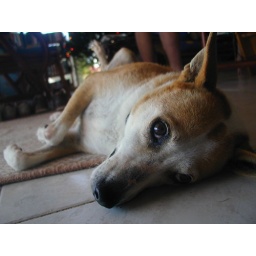
Lay down by this door and/or beach chair.